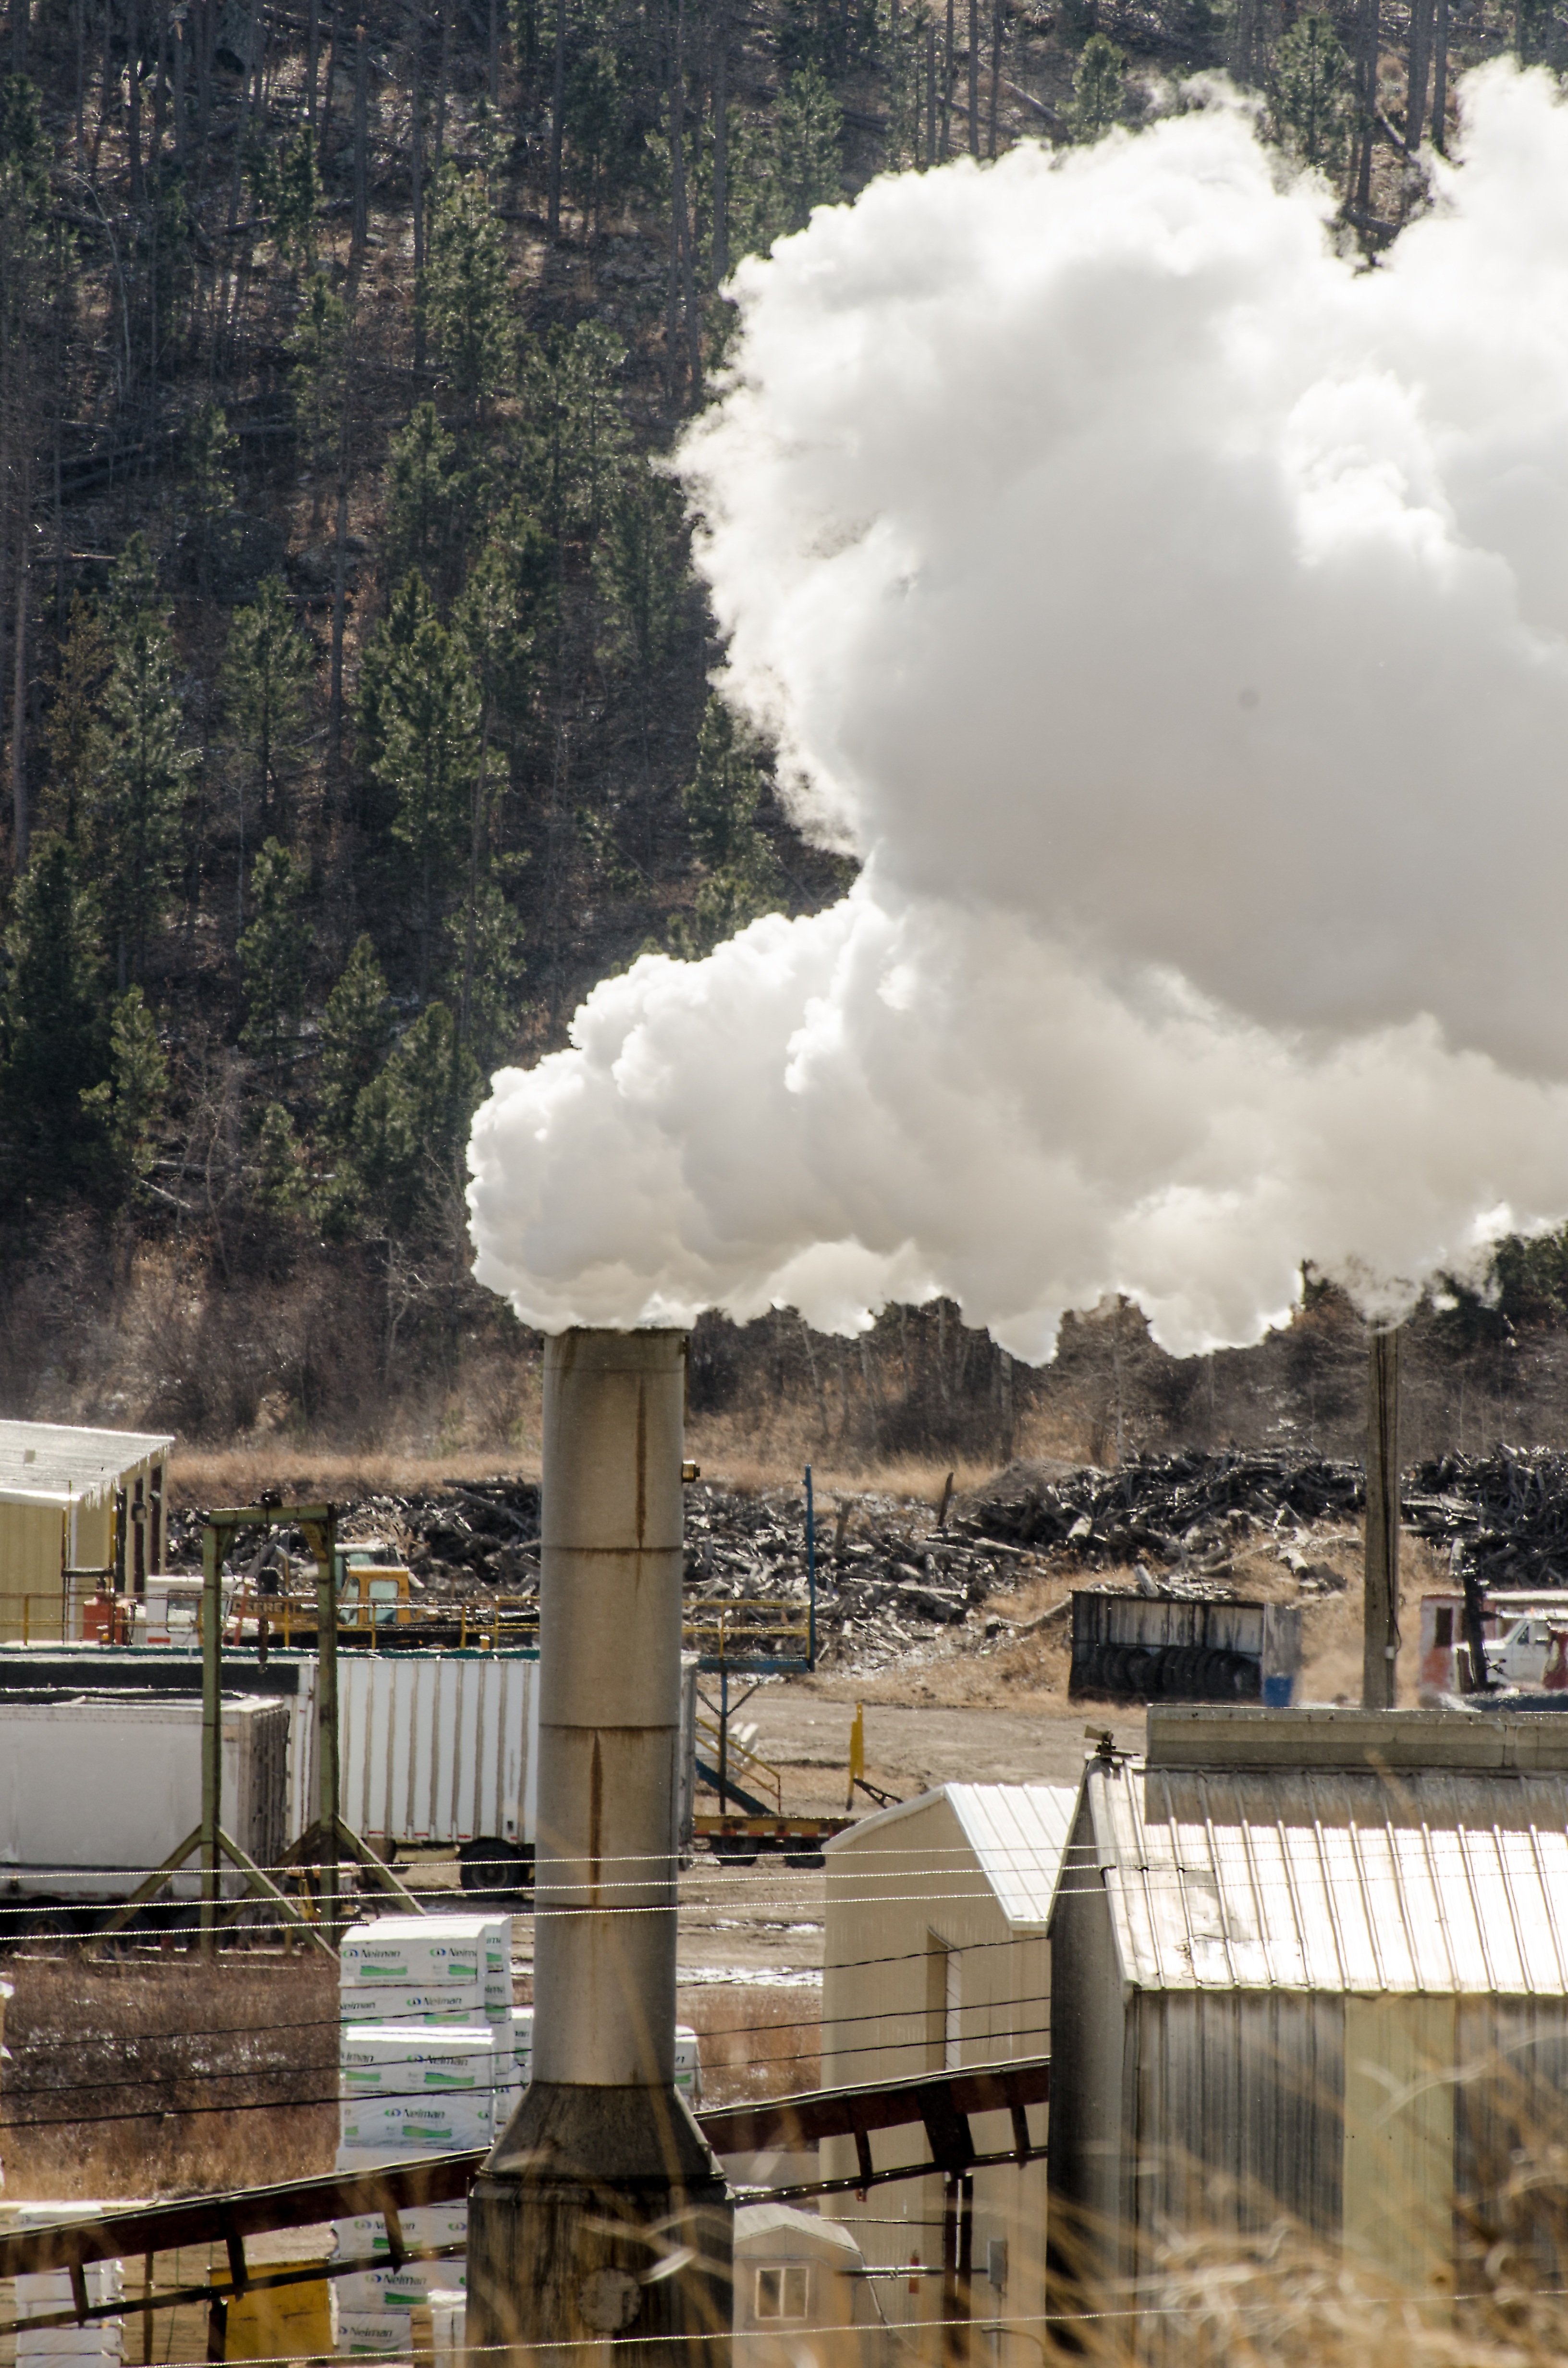
water, forest, sky, wood, smoke, transport, log, reflection, equipment, weather, chimney, industrial, machine, machinery, industry, lumber, material, trees, hills, mill, mountains, forestry, smokestack, logging, timber, sawmill, water feature, lumberyard, sawmill smokestack